Un Soir du Paris

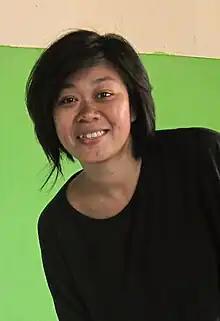
Ucu Agustin, writer of "Lelaki yang Menetas di Tubuhku"

An unnamed narrator recalls how she became a lesbian. At the age of eight, when attending a party for adults and in search of a bathroom, she stumbled across a dark room where two women were kissing passionately. Since then, she felt as if she were physically a woman but had a man inside her. She entered a three-year relationship with a woman named Devina, who was impregnated then left by her boyfriend. Afterwards she enters into several more relationships, openly admitting her lesbianism, but finds herself branded a deviant.